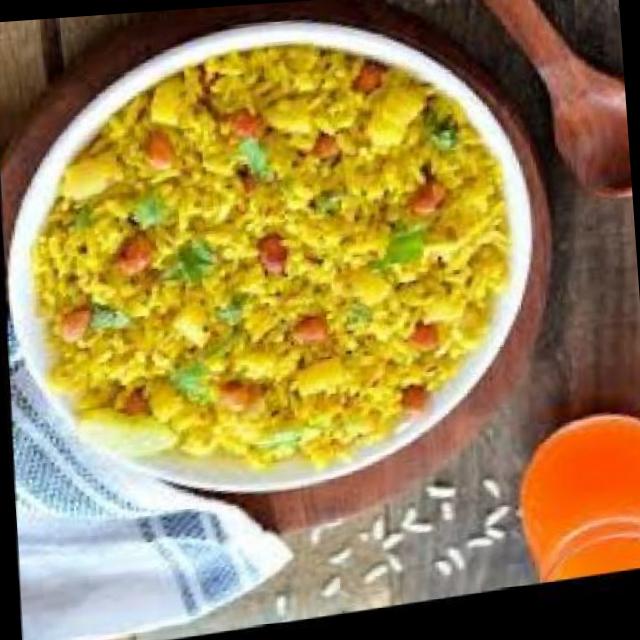
Dish: poha